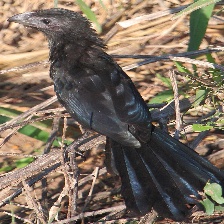
Species: GROVED BILLED ANI
Scientific name: CROTOPHAGA SULCIROSTRIS